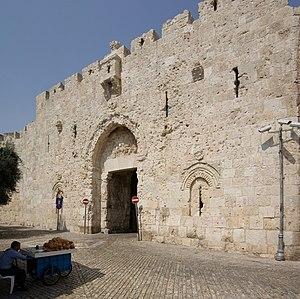
Vieille ville de Jerusalem, Porte de Sion (vue depuis l'extérieur des murailles)